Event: Nepal Earthquake
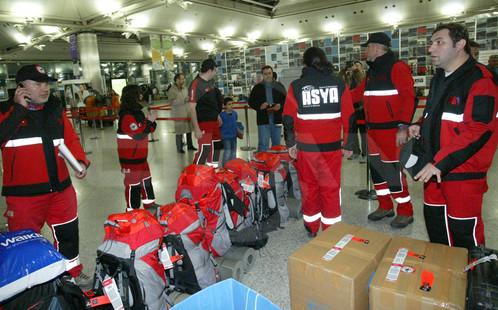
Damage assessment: no_damage